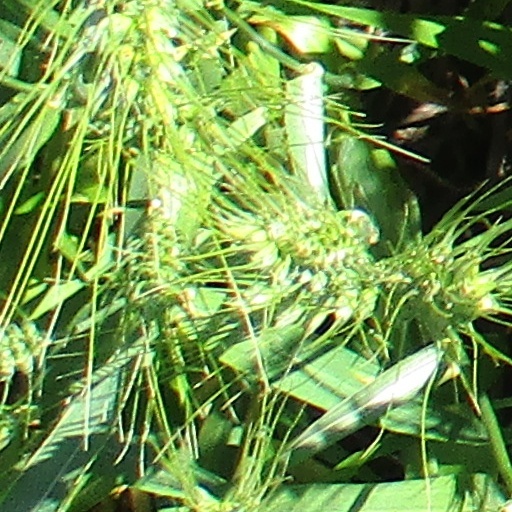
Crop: wheat